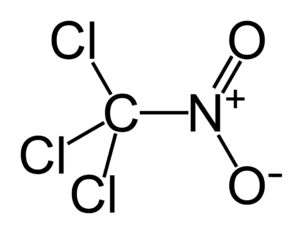
La chloropicrine est une substance active de produit phytosanitaire, qui présente un effet fongicide. Dérivée du chloroforme, elle appartient à la famille chimique des aliphatiques.
Une arme chimique est une arme spécialisée qui utilise des substances conçues pour infliger des blessures ou pour tuer des êtres vivants du fait de leurs propriétés chimiques ou de leur toxicité.